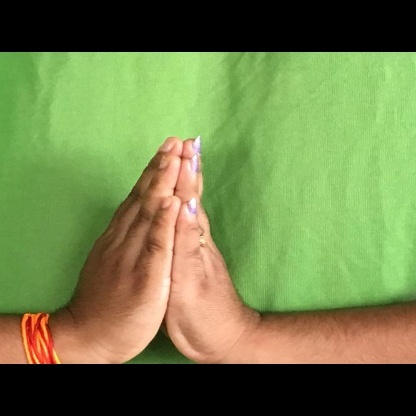
Mudra: Anjali